Museum of Archeology and Ethnology of the University of São Paulo

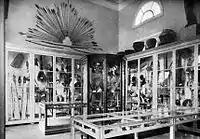
Image of an exhibition room with Indian artifacts at the Paulista Museum, in 1937.

The creation of the collection of the USP's Museum of Archeology and Ethnology is intrinsically related to the historical process of development of the archeology and ethnology sectors of the Paulista Museum, since MAE is the direct heir of these collections. Some of the oldest and rarest objects in MAE's collection come from the Museu Paulista. Already in the initial collection of the Paulista Museum, composed of objects from the vast and eclectic private collection gathered in the mid-nineteenth century by merchant Joaquim Sertório, to which was added the collection of the extinct "Provincial da Associação Auxiliadora do Progresso da Província de São Paulo" museum (founded in 1877), there were ethnographic and archaeological pieces, besides other objects of various natures, such as historical, zoological, and botanical items. The museum followed the model of an encyclopedic museum, with a naturalistic stamp typical of museology institutions of the 19th century, and reflecting the character of a cabinet of curiosities of the referred Sertório collection.